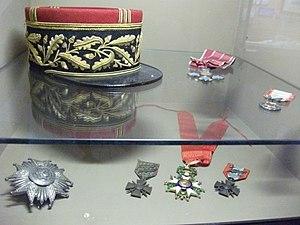
Képi et décorations de François Sevez conservés au Musée de la Reddition de Reims où il était témoin pour de Gaulle au SHAEF
Le musée de la Reddition est un musée d'histoire fondé par la ville de Reims en 1985 à l'occasion du 40ᵉ anniversaire de la signature, le 7 mai 1945 à 2 h 41, de la première partie des actes de capitulation de l'Allemagne nazie qui mirent fin à la Seconde Guerre mondiale sur le théâtre européen.
François Sevez est un militaire français, né le 22 novembre 1891 à Chambéry et mort accidentellement le 29 février 1948 à Ichenheim, en Allemagne. Il était alors général de corps d'armée. Le 7 mai 1945 il représente la France et contresigne la capitulation allemande, à Reims, en tant que second du général Juin.